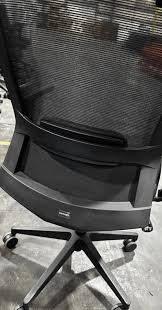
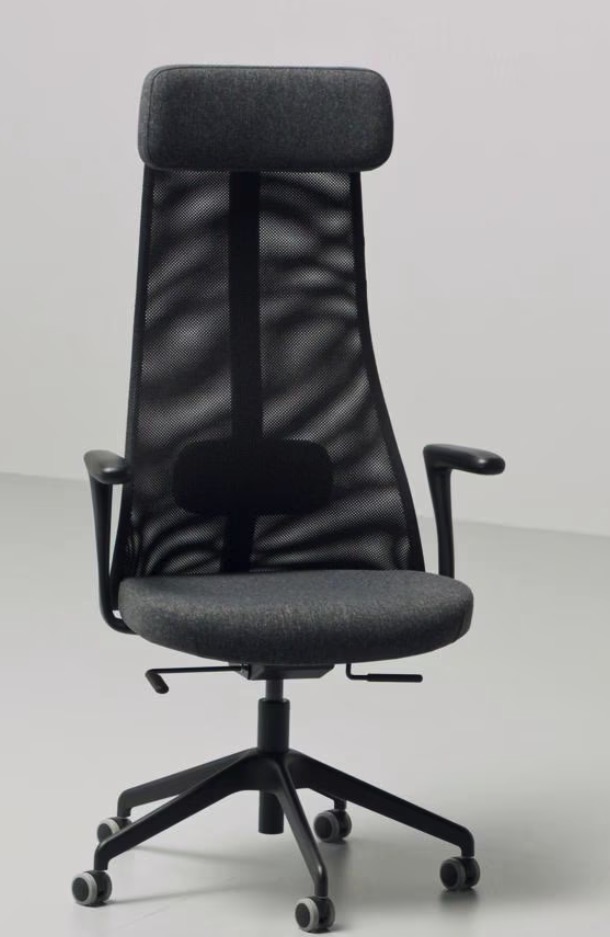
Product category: items_chair
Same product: no